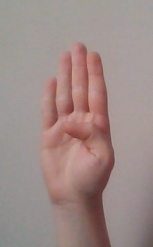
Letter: kaaf